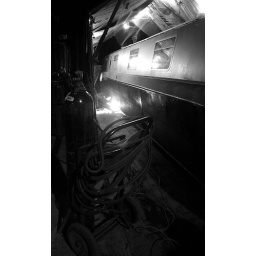
Canal boats repairs in the Midlands, England. Medium shot of the boat and repair's man.